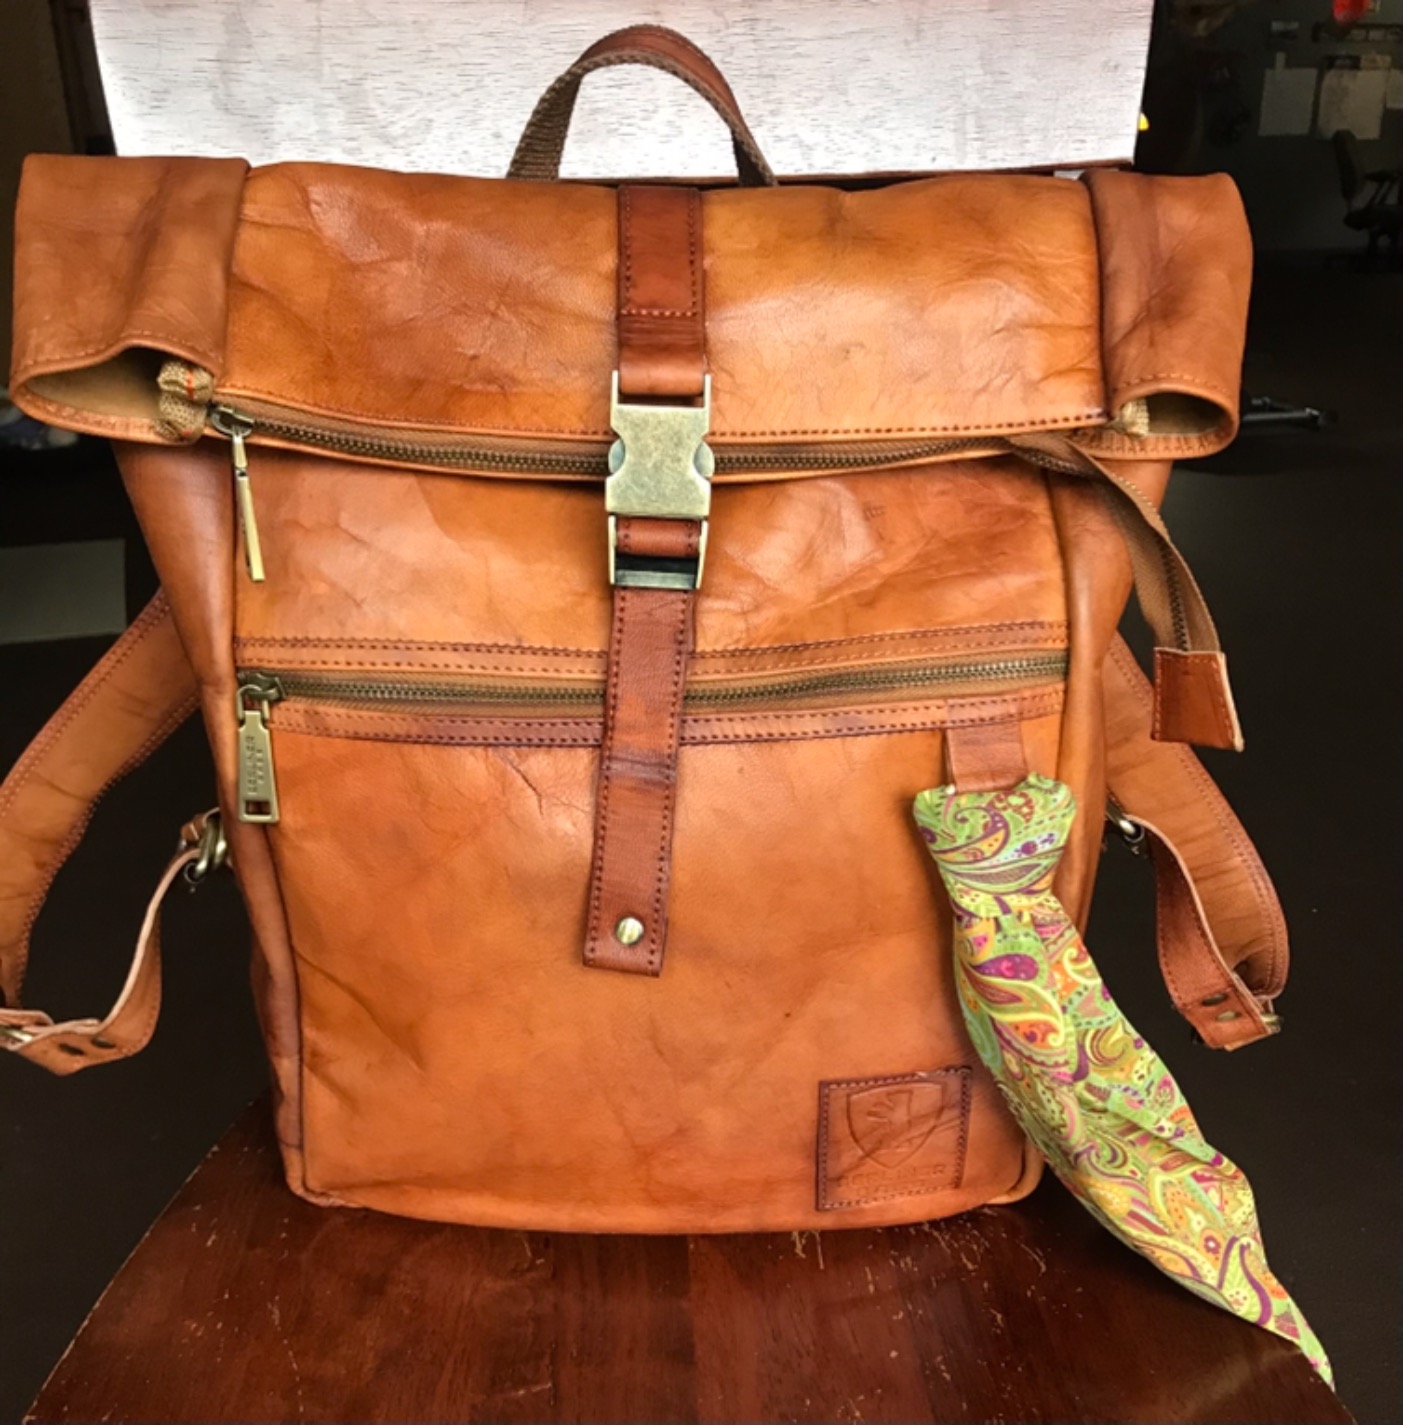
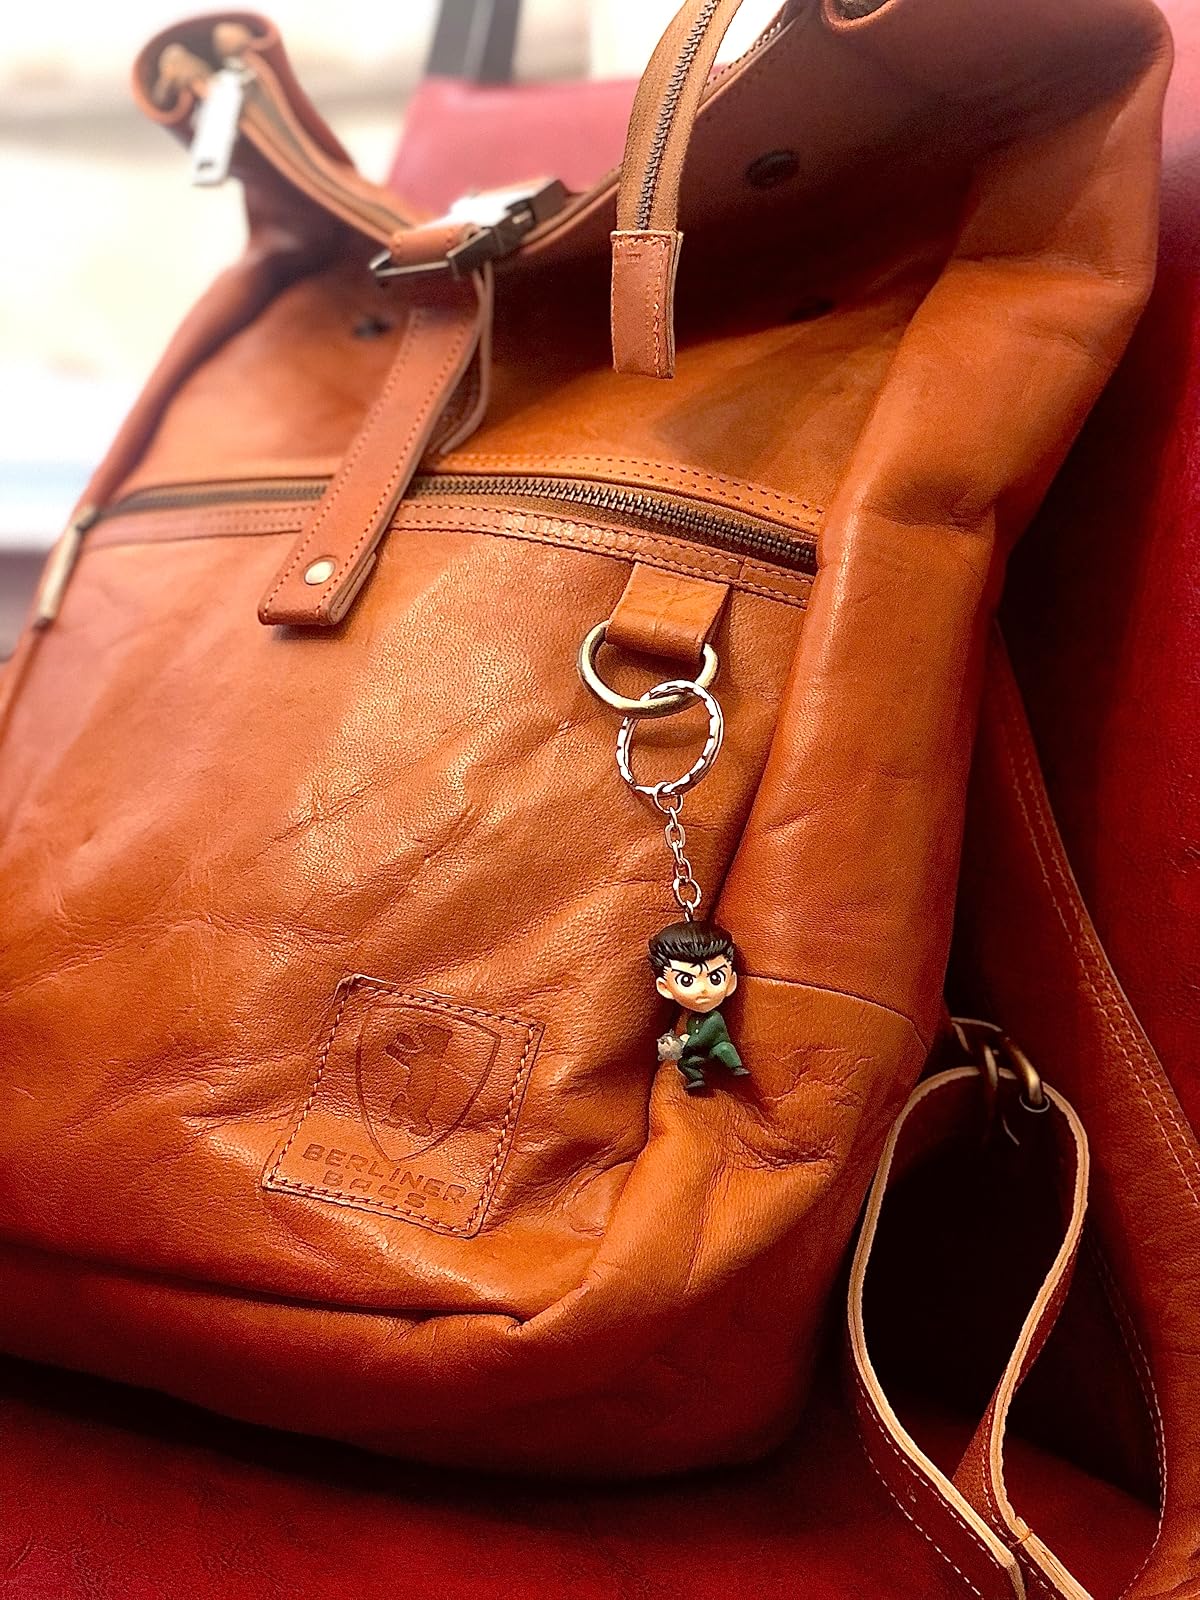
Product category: bag
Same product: yes